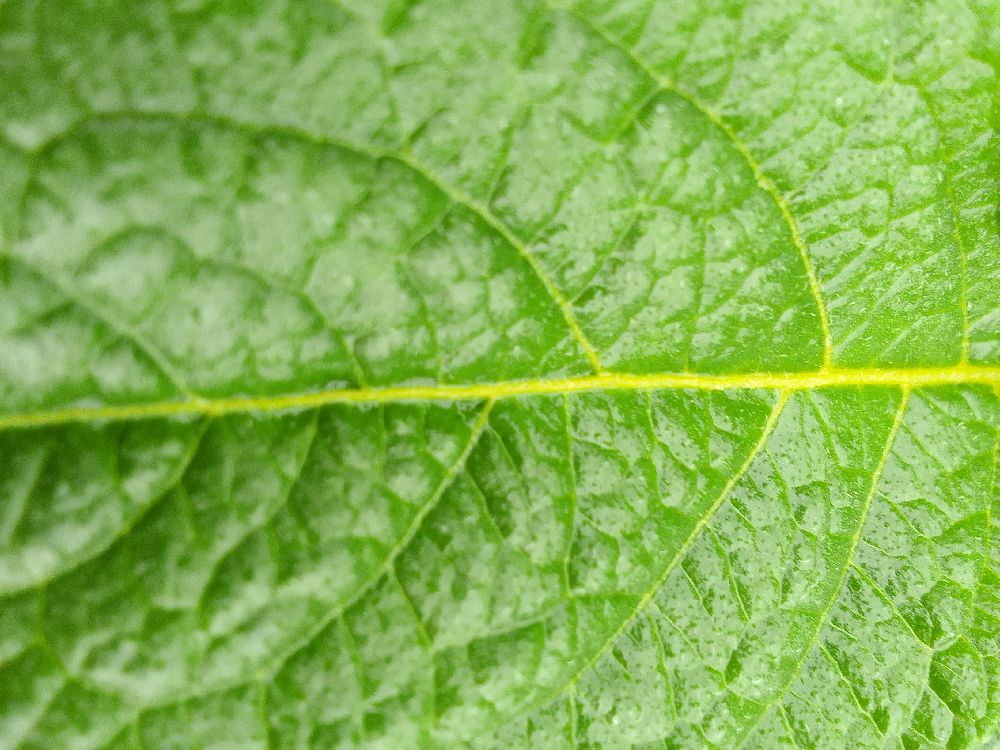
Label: Healthy